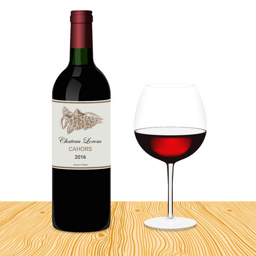
template of bottle of red wine with glass made in a realistic style .